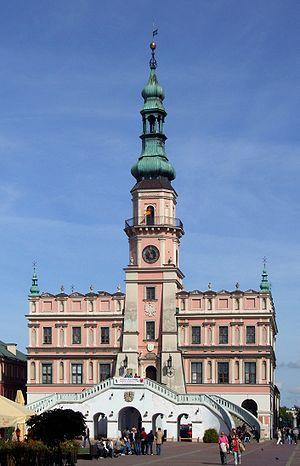
Hôtel de ville de Zamość, en Pologne. Magyar: Városháza Zamośći, Lengyelország. Polski: Ratusz w Zamościu. Slovenčina: Zamość, Polsko. Radnica. Ślůnski: Ratusz we sztadźe Zamość, Polsko. Українська: Ратуша в Замості, Закерзоння, Польща.
Zamość, est une ville de la voïvodie de Lublin, en Pologne orientale.